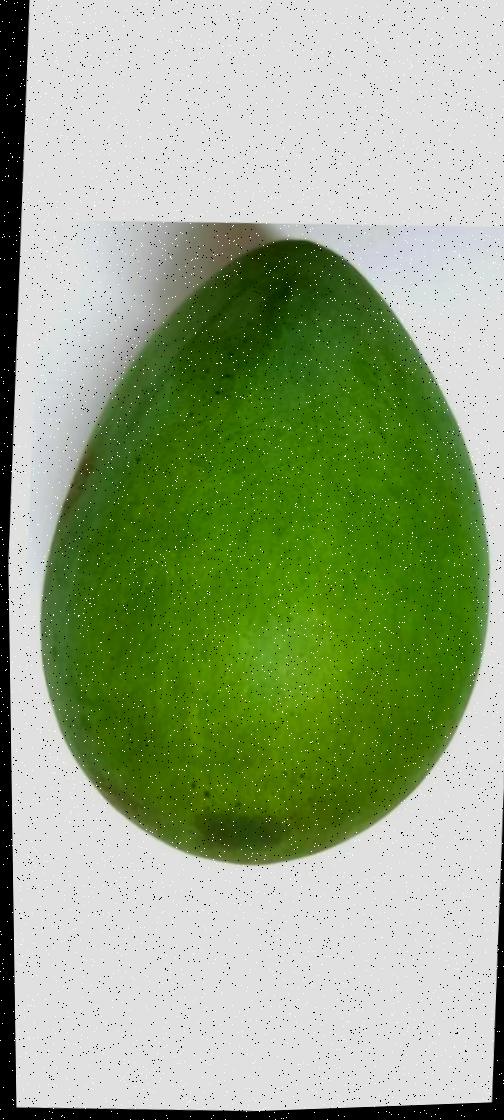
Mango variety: Harivanga